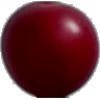
Label: Cherry Wax Red 1